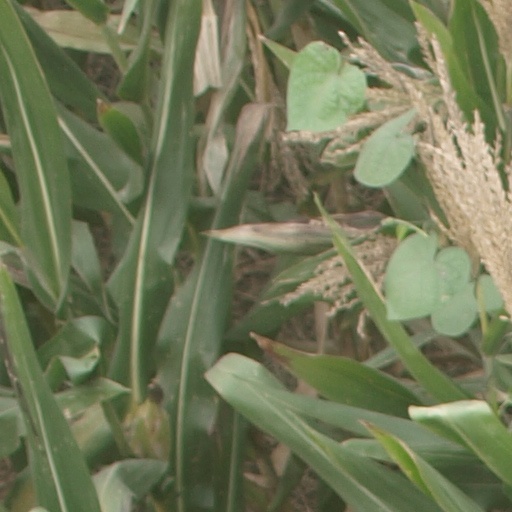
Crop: maize; corn